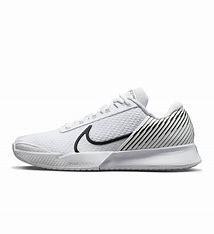
Brand: Nike
Model: Court Air Zoom Vapor Pro 2